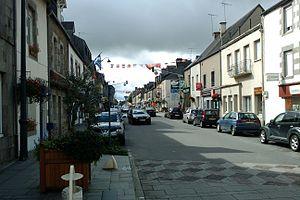
fr:Saint-James